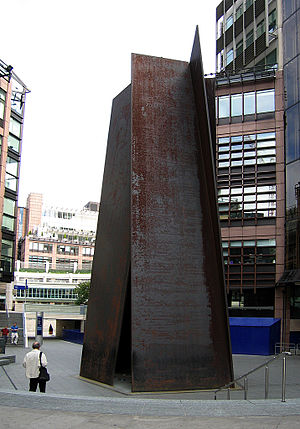
Broadgate
Offentlig udsmykning i Broadgate - Richard Serras Fulcrum fra 1987.
Broadgate er et stort kontor- og forretningskompleks i den nordvestlige del af City of London, vest for Liverpool Street Station. Centeret dækker et areal på 1,2 hektar. I de seneste år har Broadgate i stor grad også været brugt om hele området omkring Liverpool Street Station.